Higher Downs

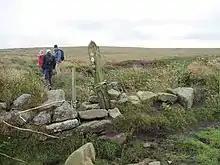
Access point for the Higher Downs

Higher Downs is a moorland in the parish of Morvah in west Cornwall, England.